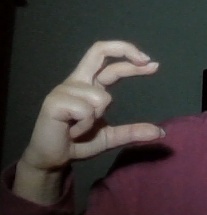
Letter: thal